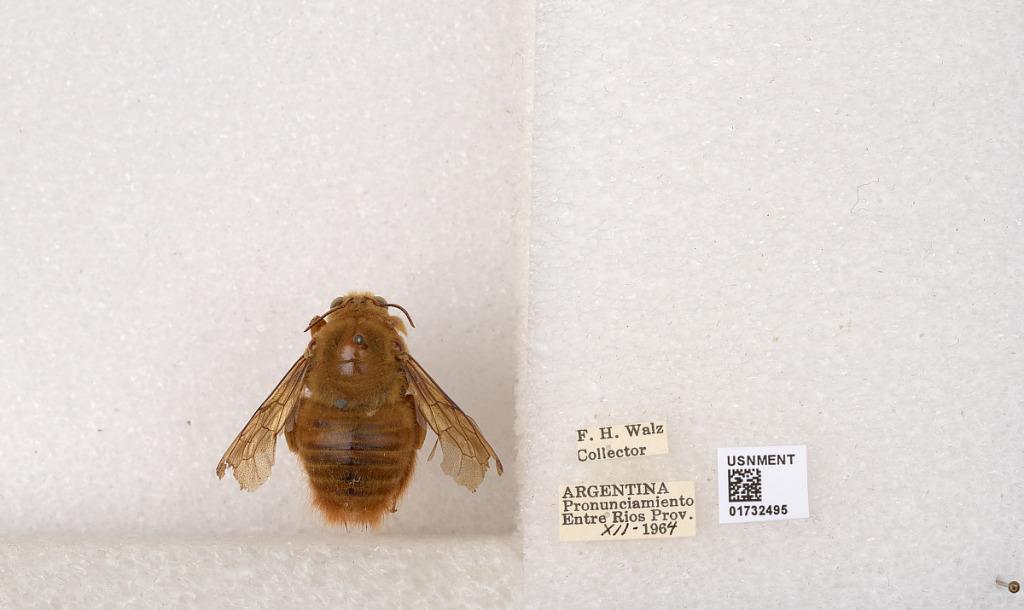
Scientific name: Xylocopa (Neoxylocopa) augusti Lepeletier
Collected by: F. Walz
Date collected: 1964-12-1
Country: Argentina
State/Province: Entre Rios
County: Departamento de Uruguay
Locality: Pronunciamiento
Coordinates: -32.3452, -58.4404